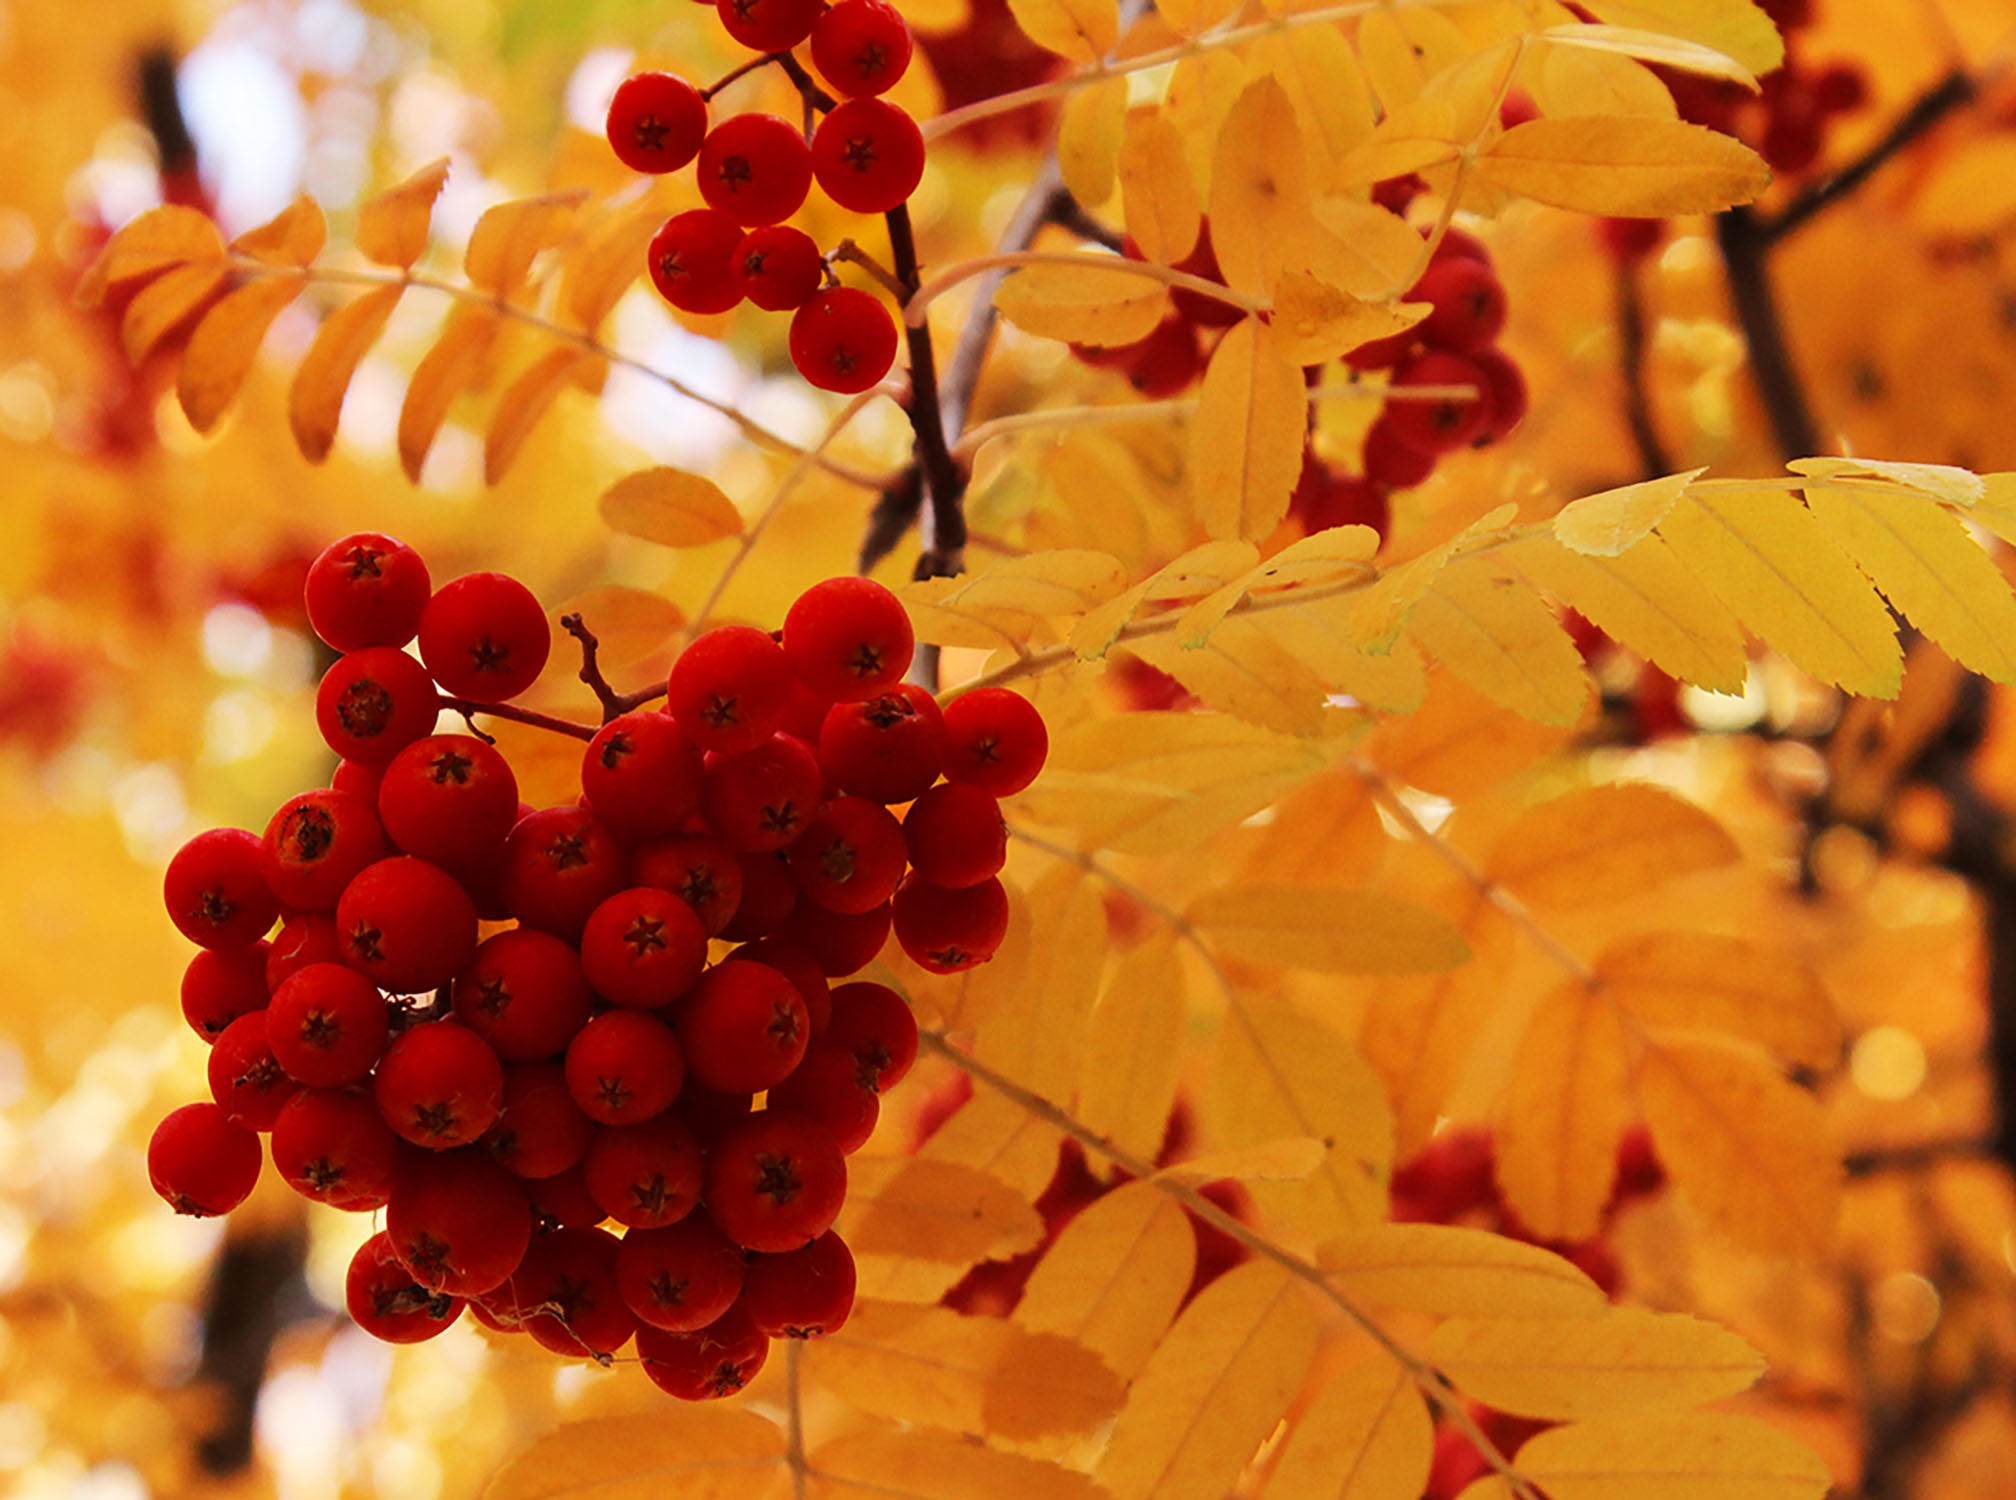
tree, branch, plant, leaf, flower, petal, food, red, produce, autumn, botany, flora, season, shrub, macro photography, flowering plant, land plant